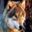
Label: wolf